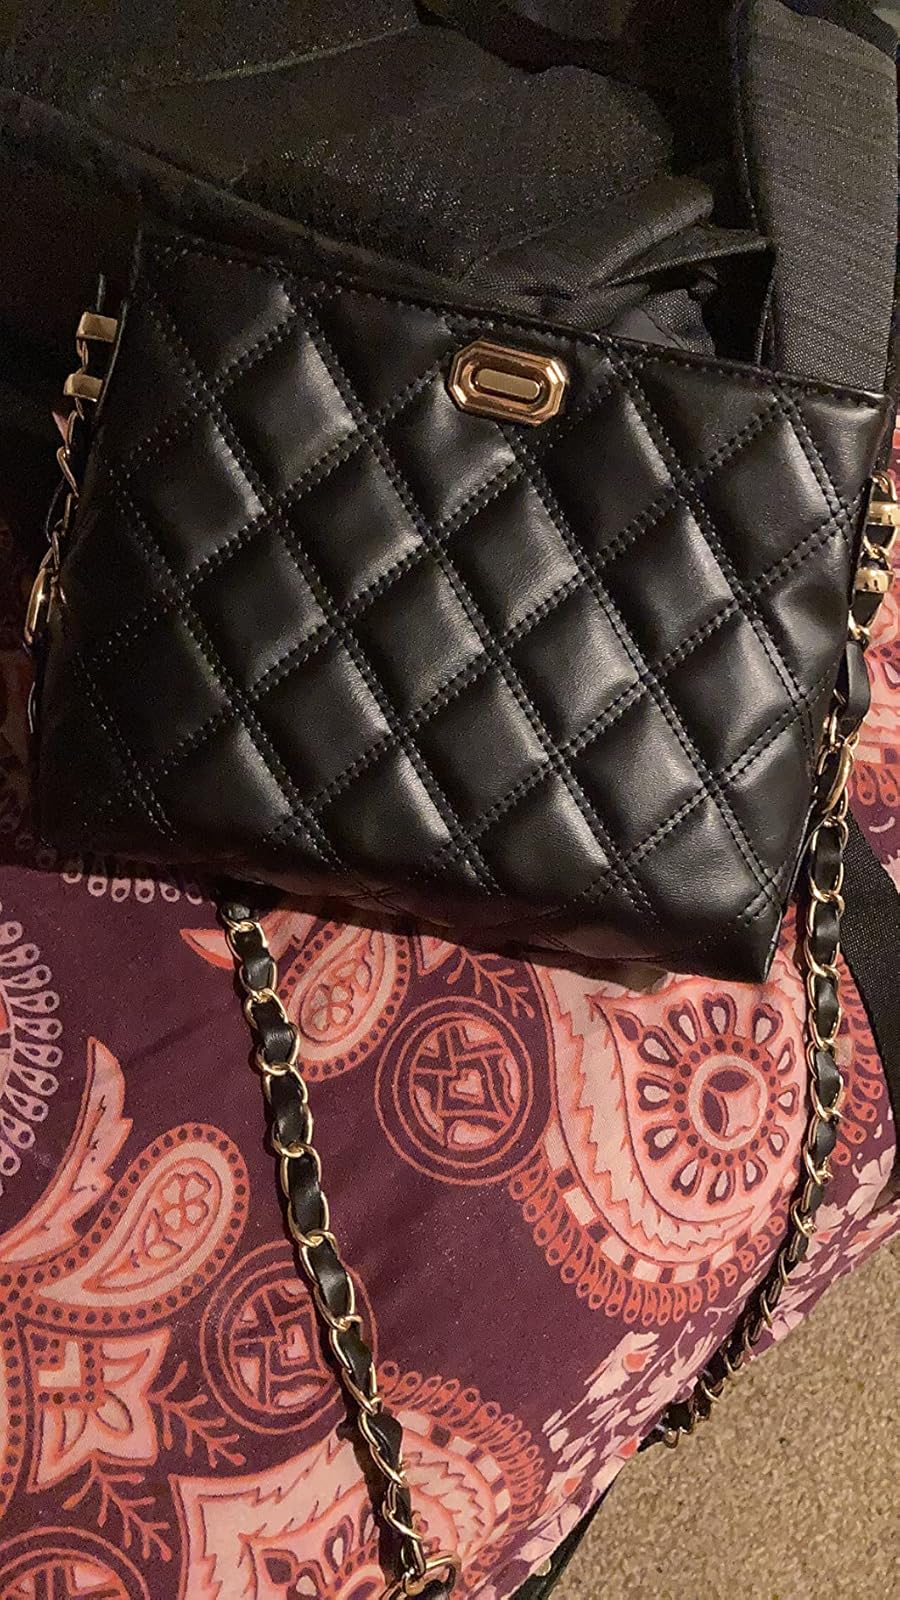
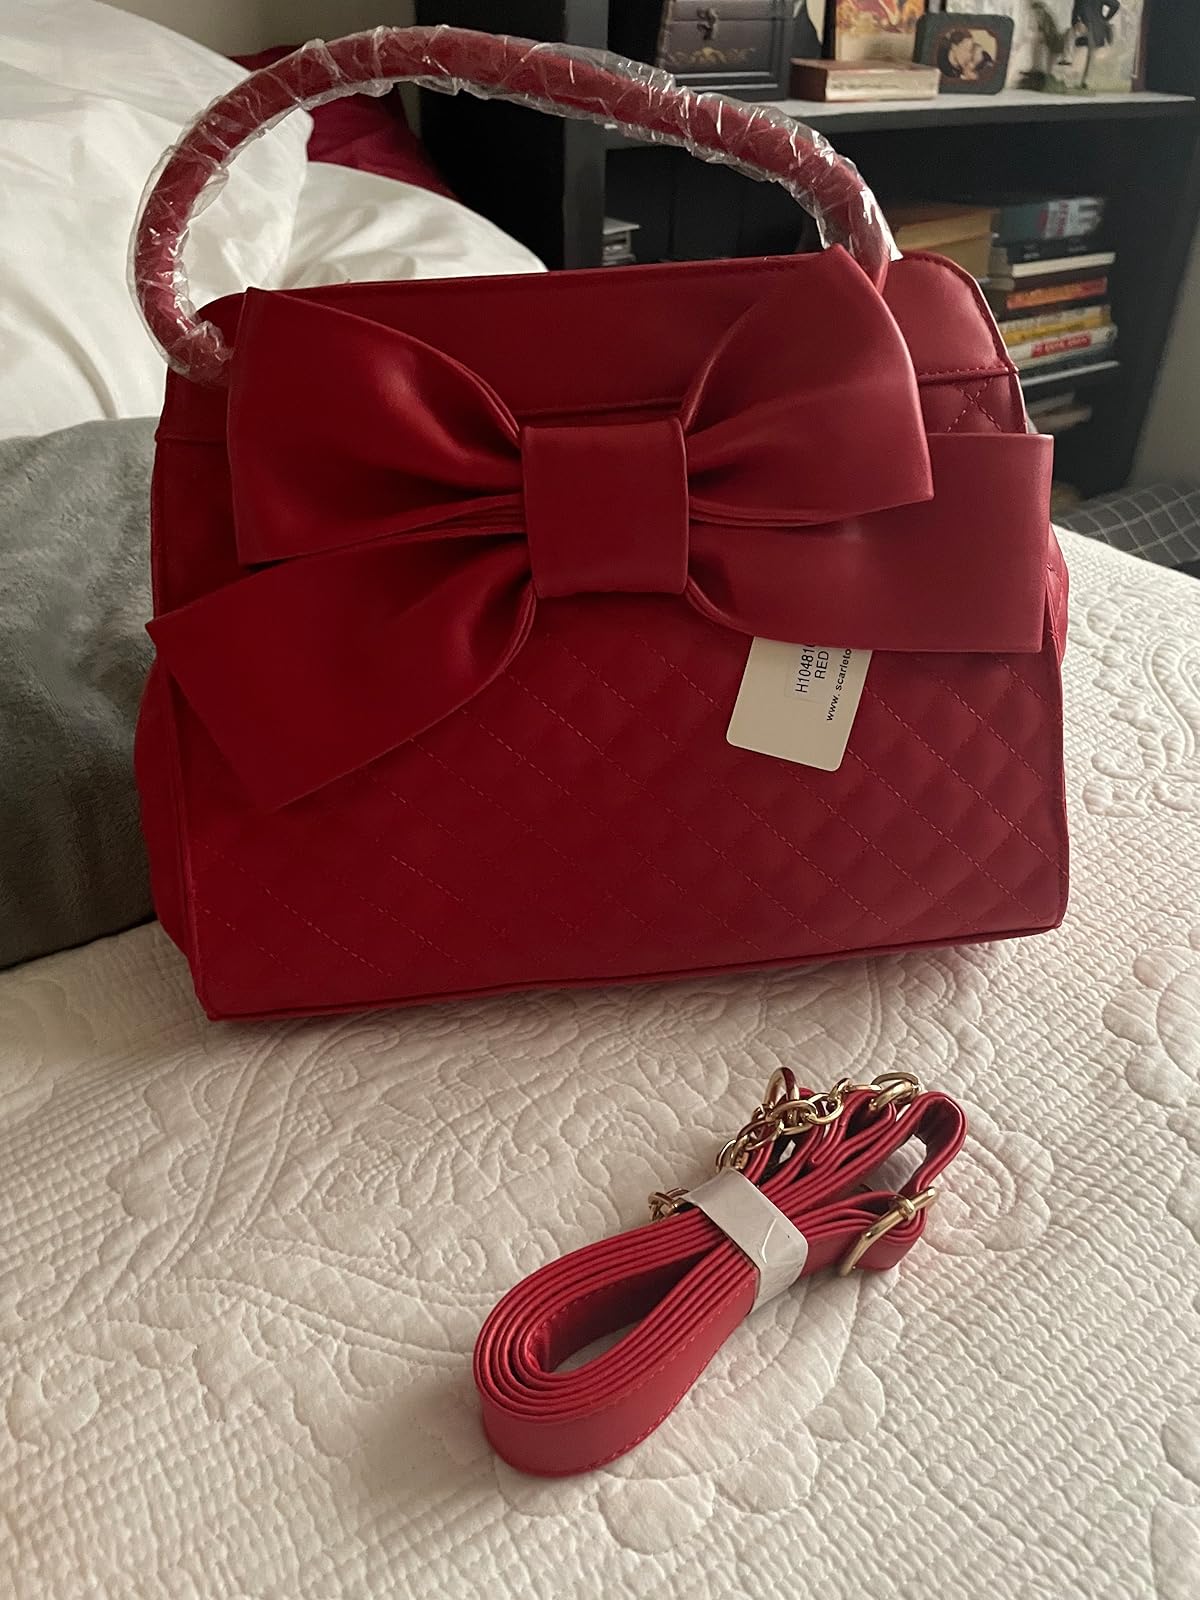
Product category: accessories_handbag
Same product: no